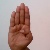
The image shows a hand gesture representing the letter 'B' in Indian Sign Language.